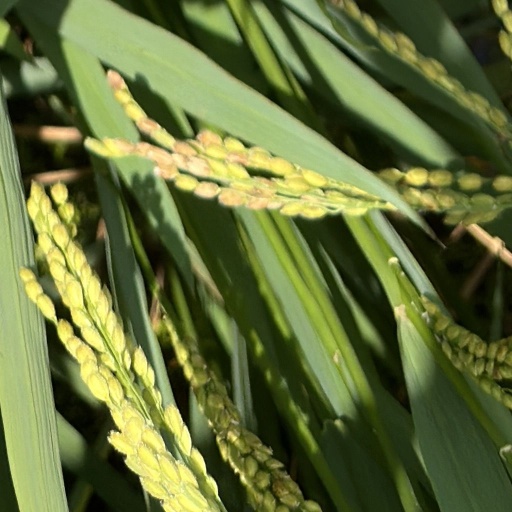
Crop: rice